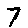
Label: 7